Murder of Samuel Luiz

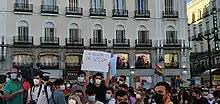
A protester in the Puerta del Sol, Madrid, blaming the crime on Vox. Vox has sued public figures who linked the party to the crime.

According to Luiz's female friend who witnessed the crime, they were on a night out and stepped outside to smoke. Luiz was in a video call with another friend and rotated his phone to show the surroundings to the friend. A male and a female were walking by and believed they were being filmed. According to the witness, the male then walked up to Luiz and said, "you will either stop filming, or I'll kill you, faggot"; to this Luiz replied "Faggot, why?" before being beaten.